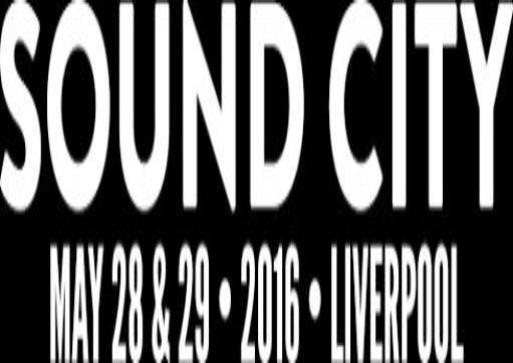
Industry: Leisure